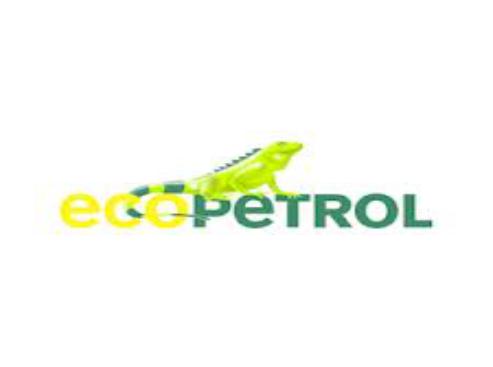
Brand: Ecopetrol
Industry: Transportation